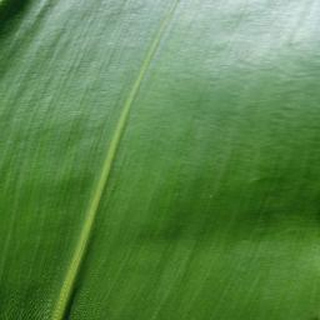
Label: healthy_corn